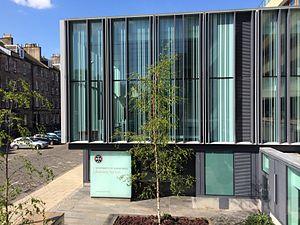
La University of Edinburgh Business School est l'école de commerce de l'université d'Édimbourg. Elle a été fondée en 1918 et il s'agit de l'école de commerce la plus prestigieuse d'Écosse. Elle est accréditée EQUIS, AACSB et AMBA.